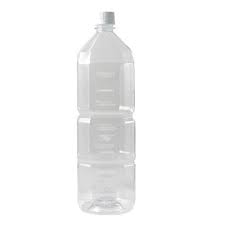
Waste category: plastic